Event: Nepal Earthquake
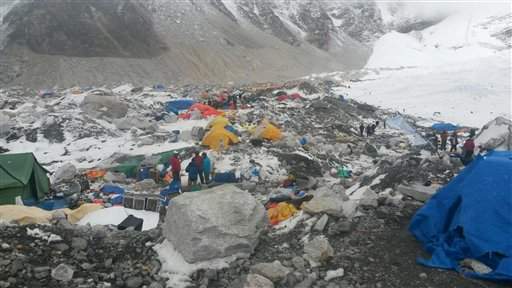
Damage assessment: damage